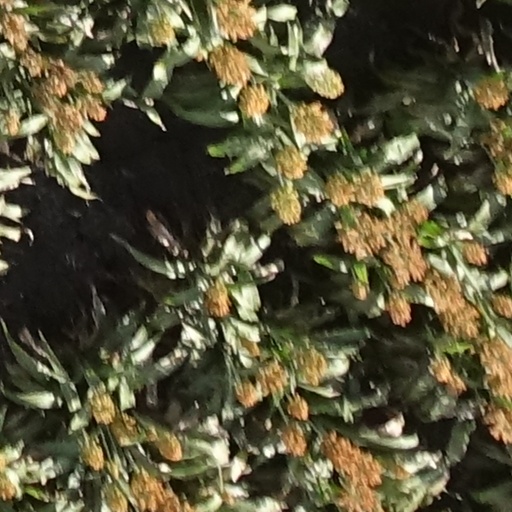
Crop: sorghum